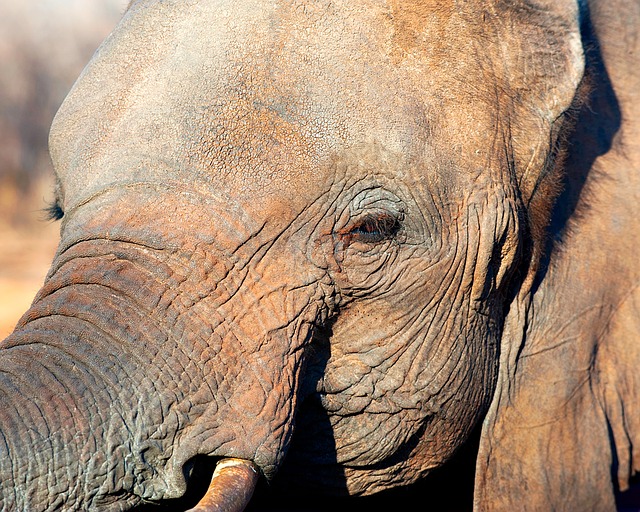
Label: elephant